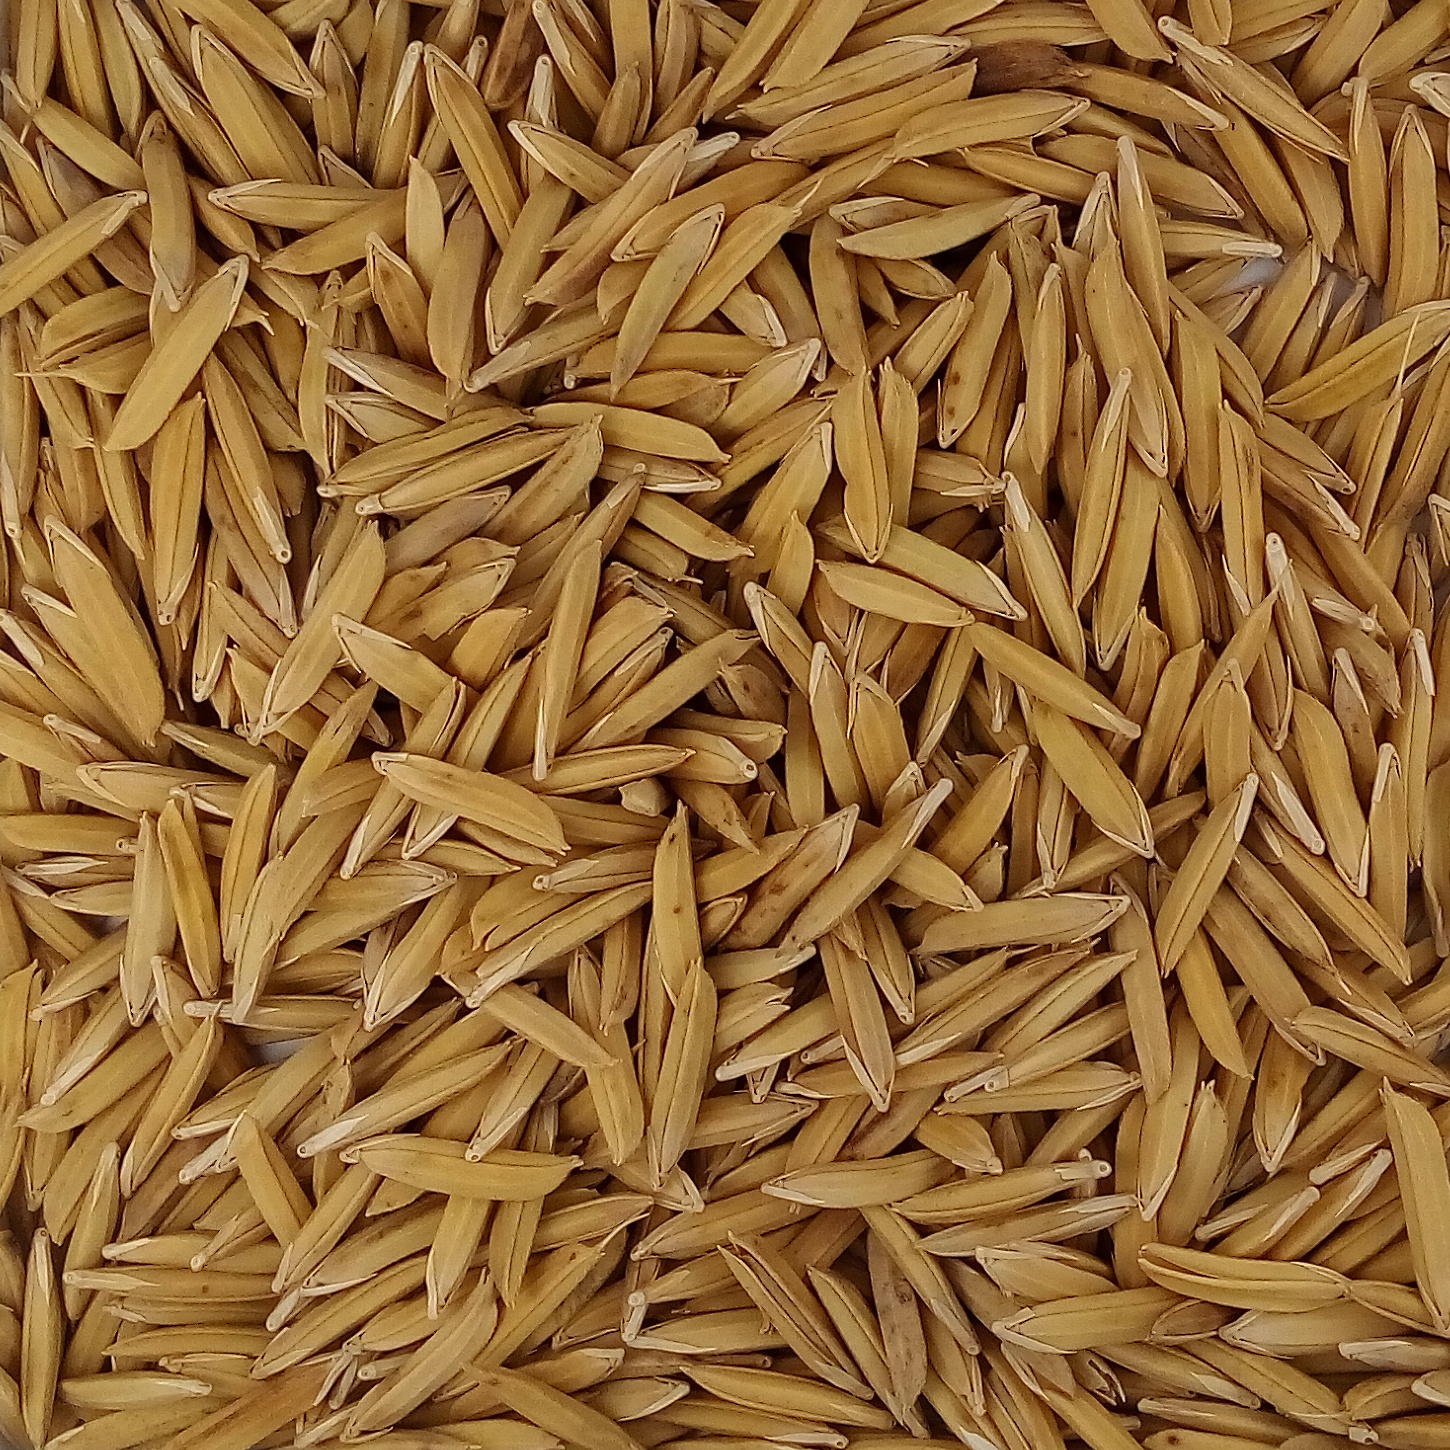
Rice seed variety: 1121